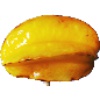
Label: Carambula 1